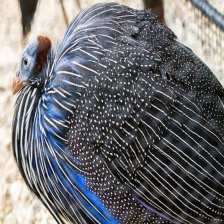
Species: VULTURINE GUINEAFOWL
Scientific name: ACRYLLIUM VULTURINUM